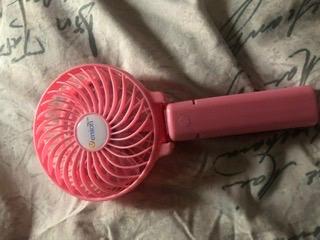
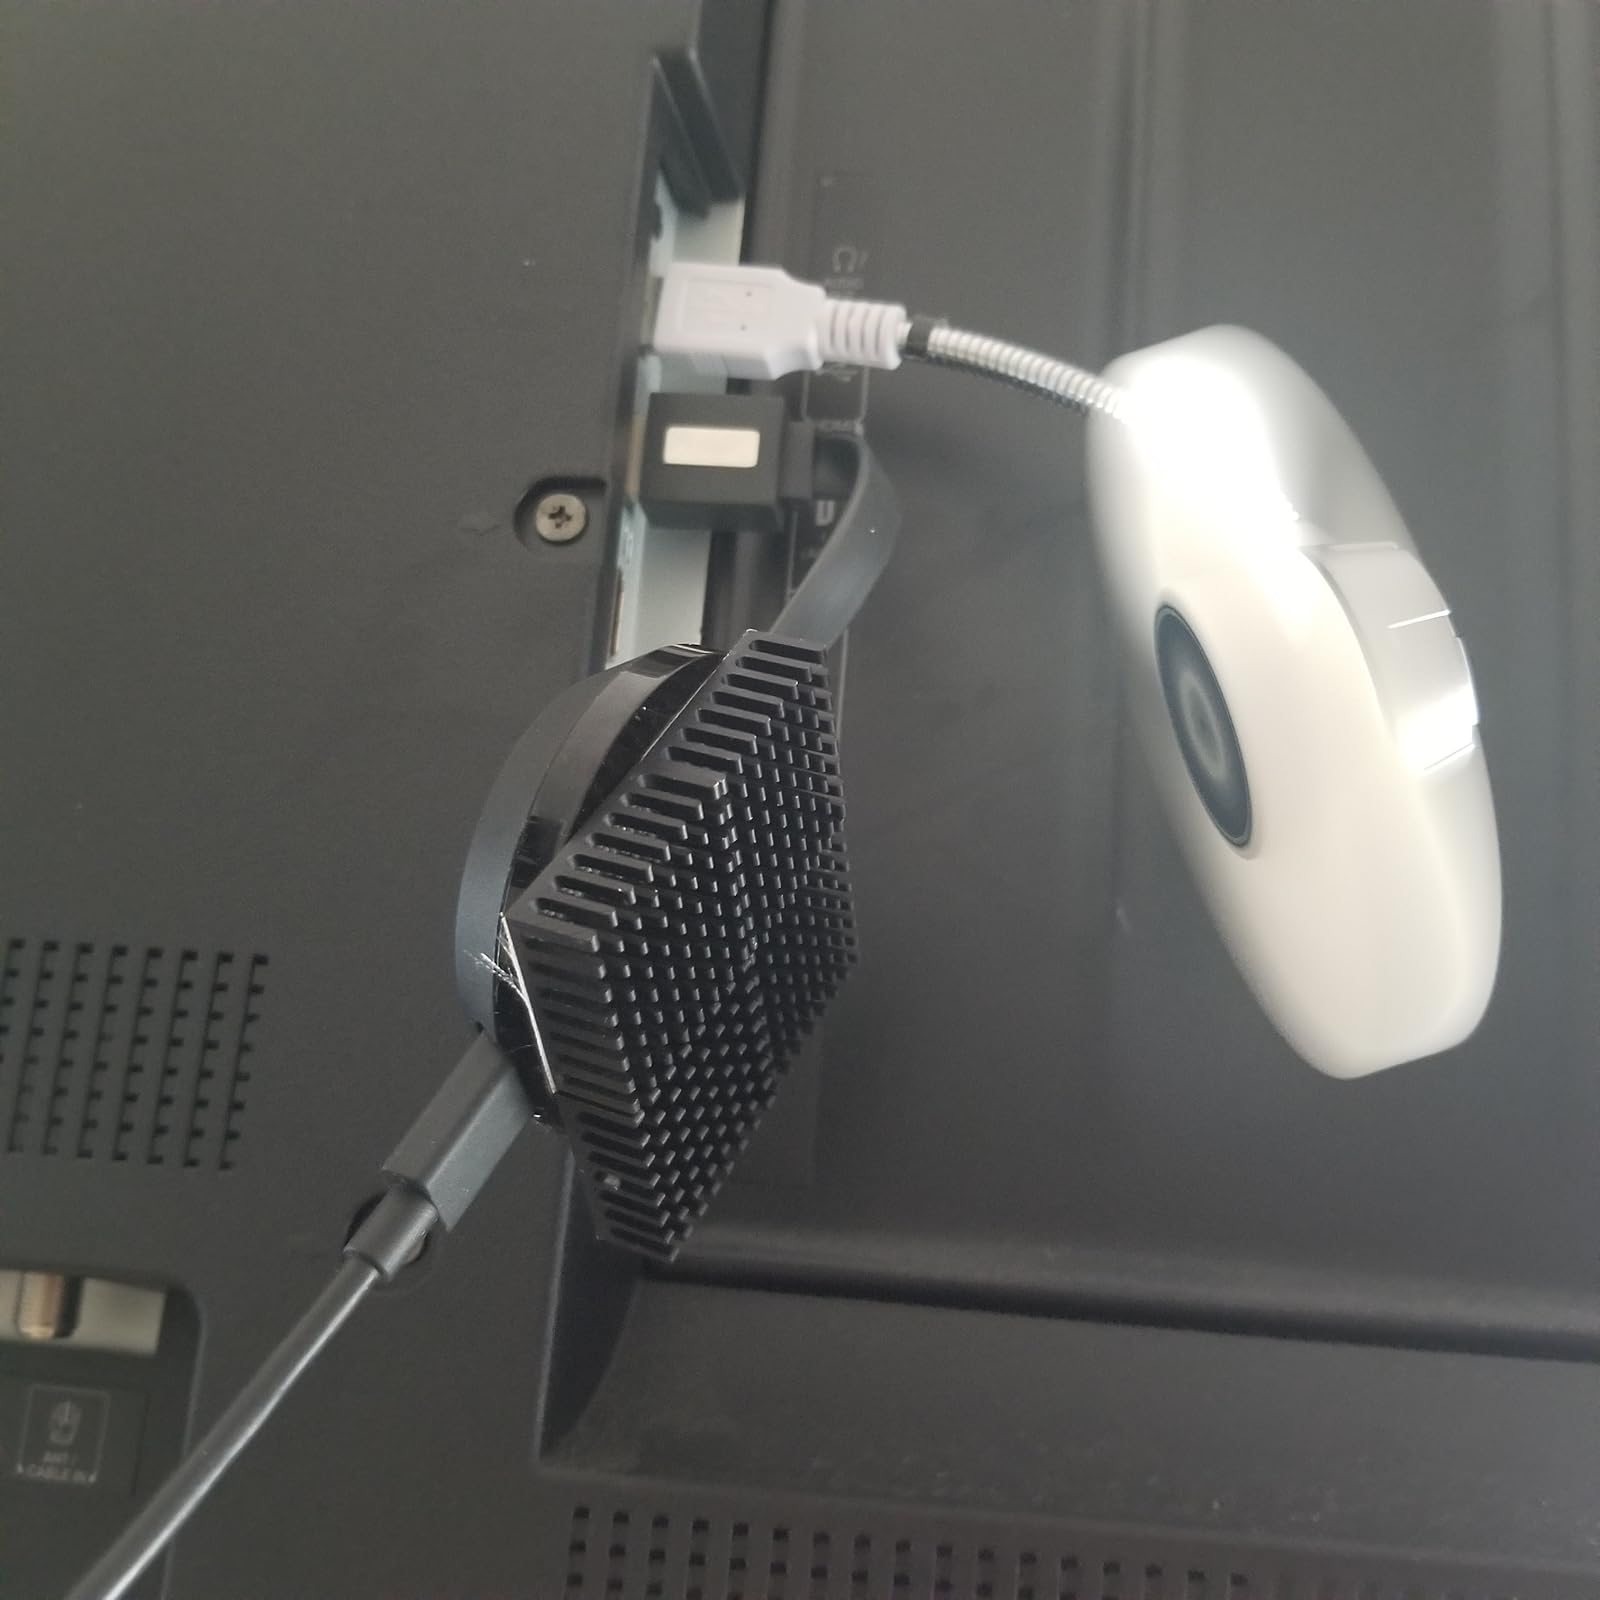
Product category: fan
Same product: no